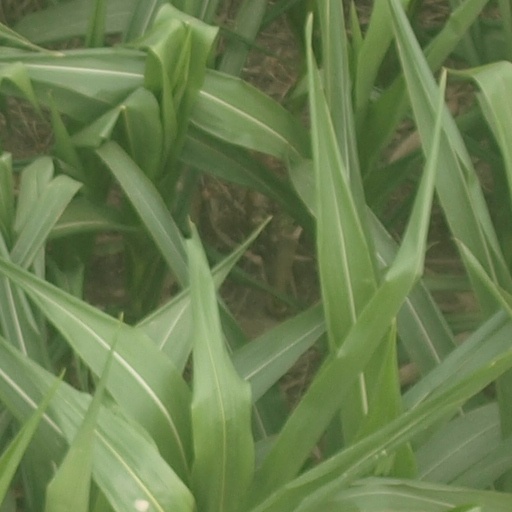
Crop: maize; corn